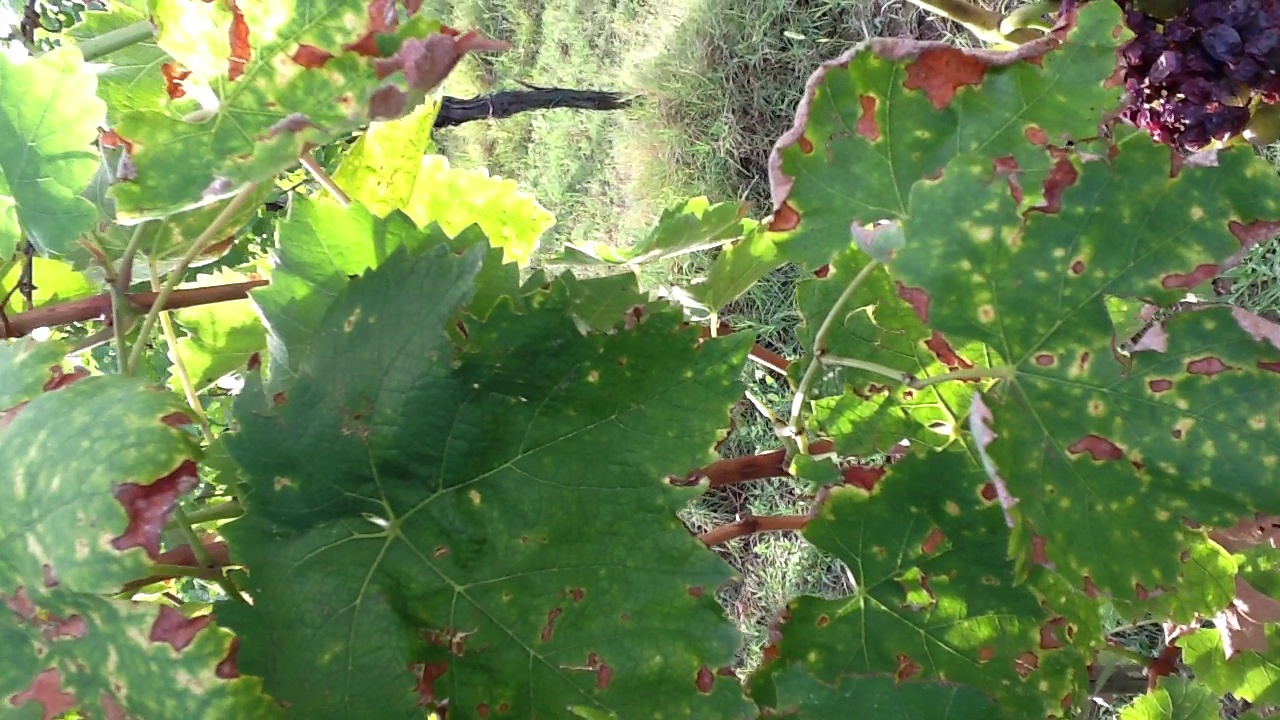
Label: esca